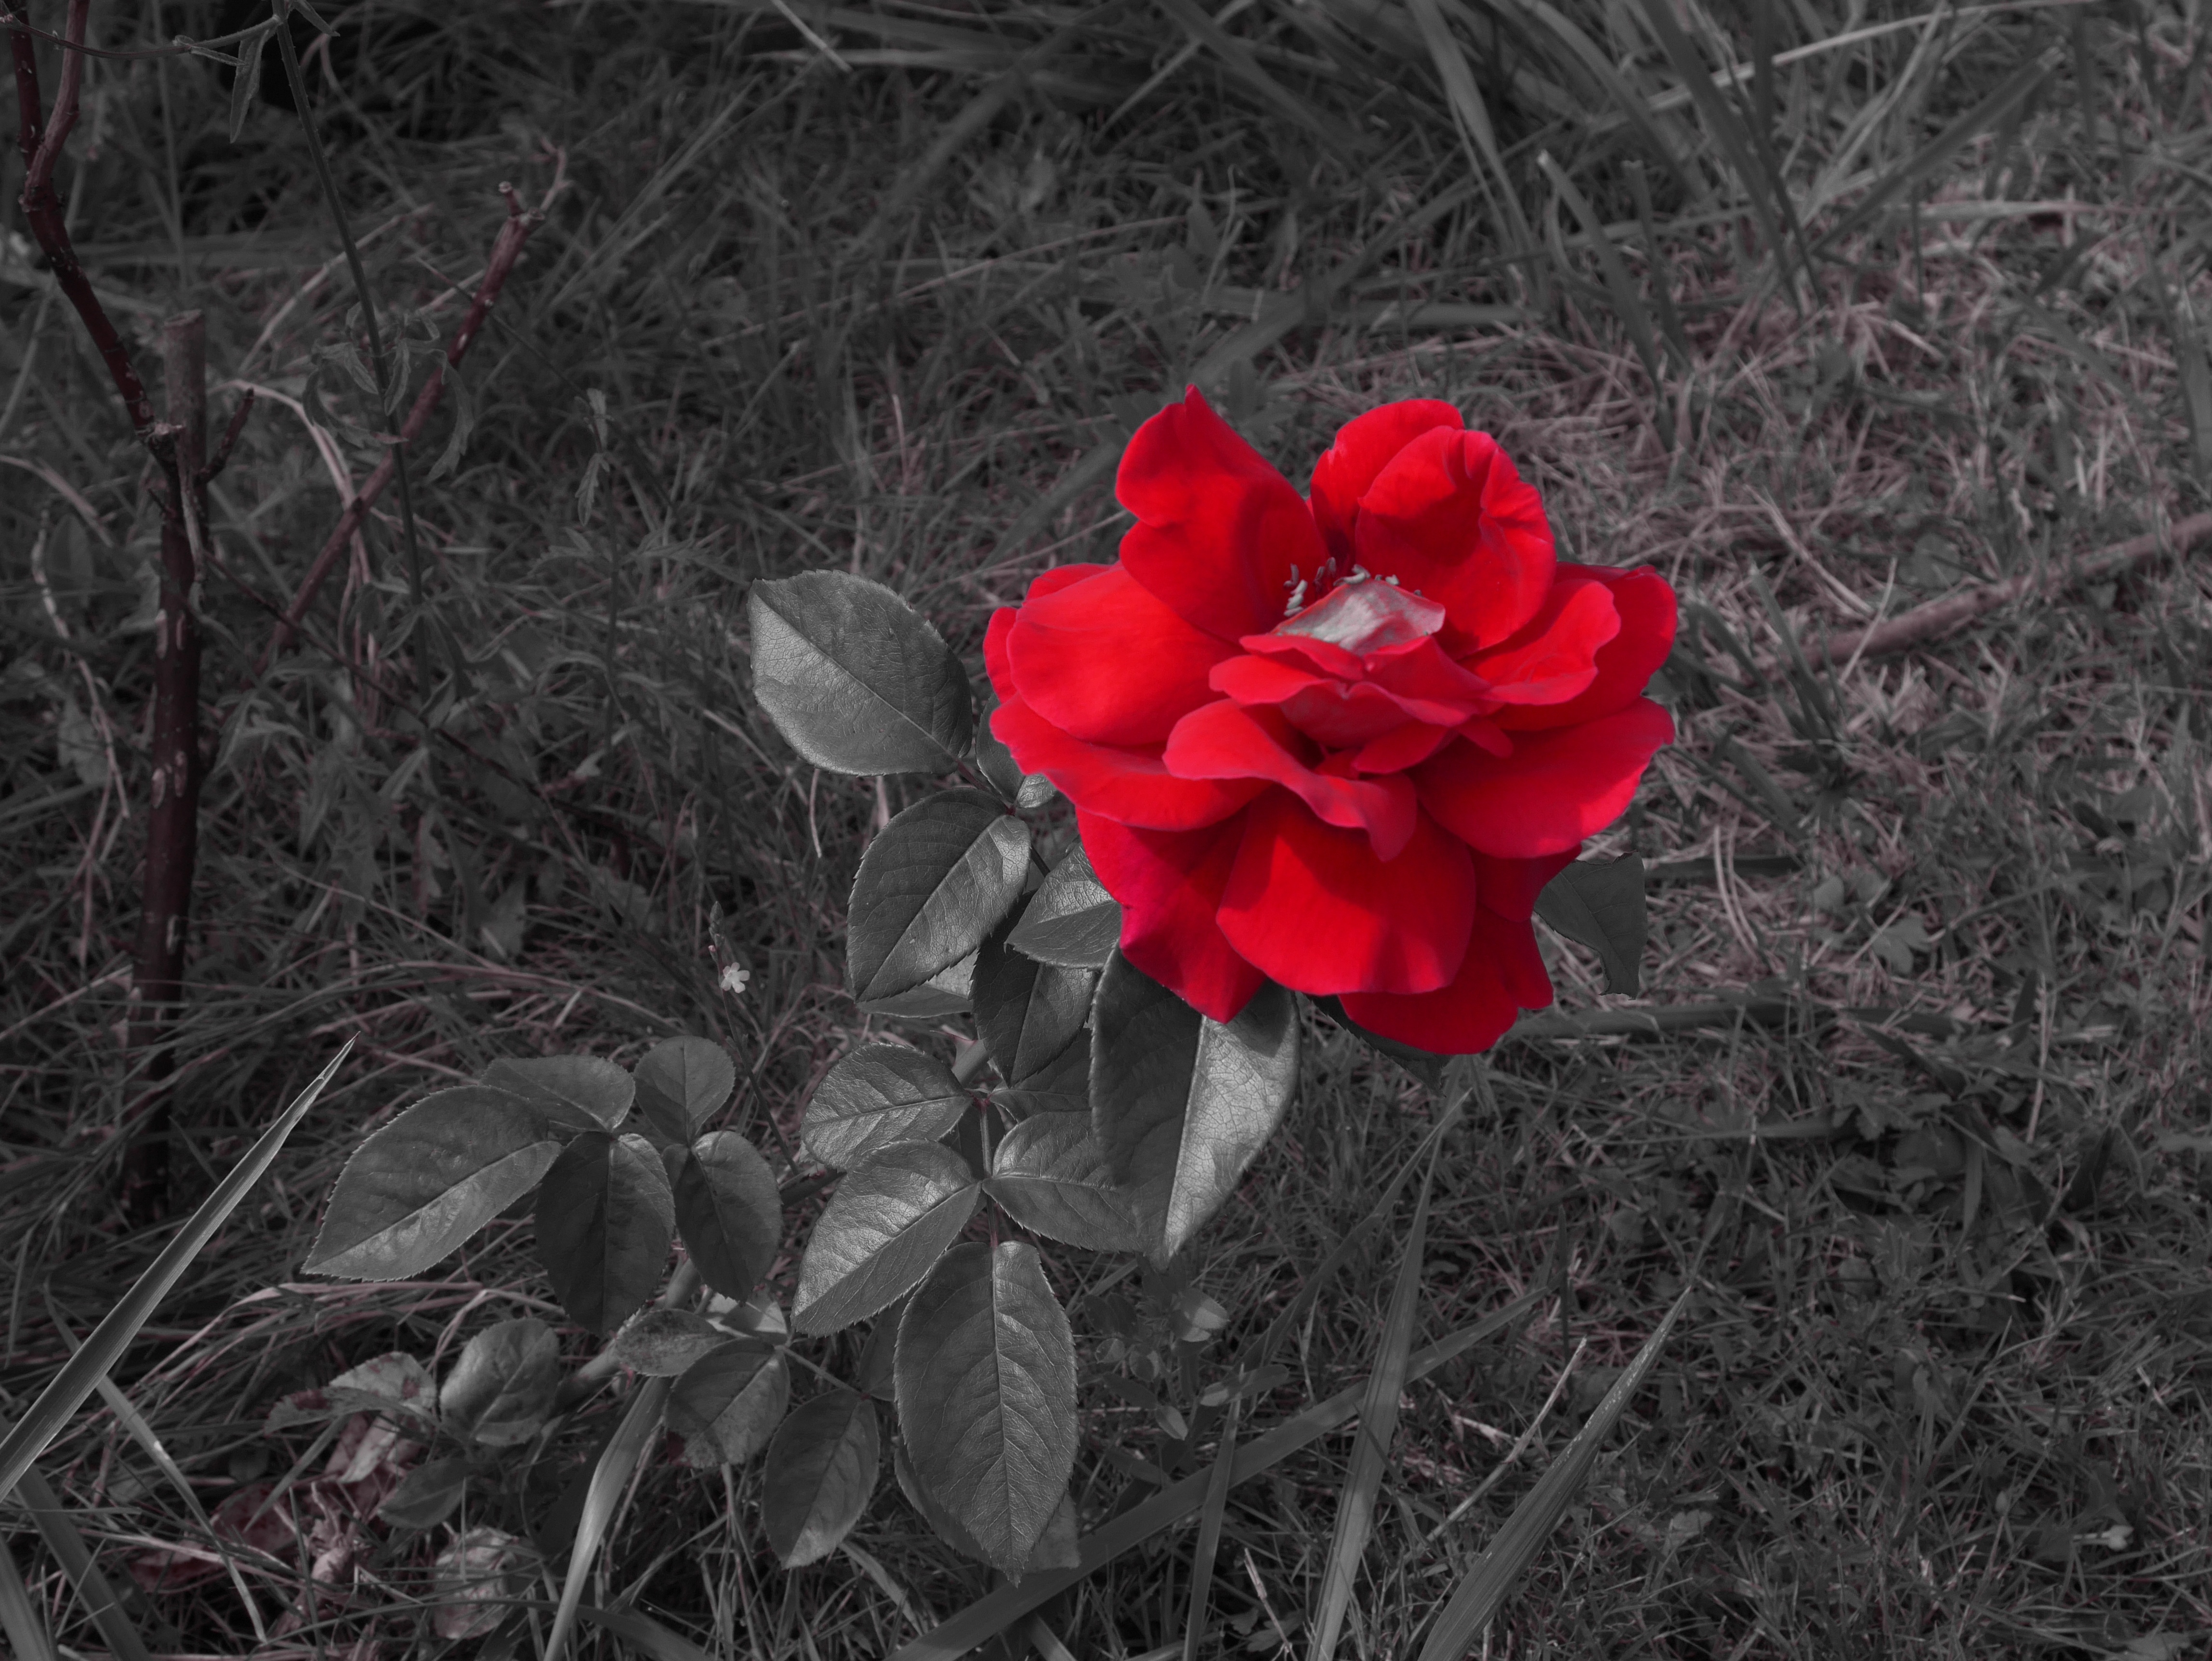
black and white, plant, leaf, flower, petal, red, botany, monochrome, pink, flora, wildflower, shrub, macro photography, flowering plant, monochrome photography, land plant